Romain Métanire

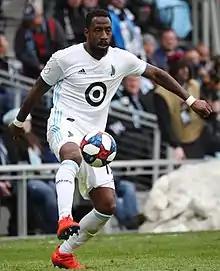
Métanire with Minnesota United in 2019

Romain Métanire (born 28 March 1990) is a professional footballer who plays as a defender. He has previously played in France for FC Metz and Stade de Reims, with whom he won Ligue 2 in 2017–18, as well as in Belgium with KV Kortrijk. Born in France, he plays for the Madagascar national team.